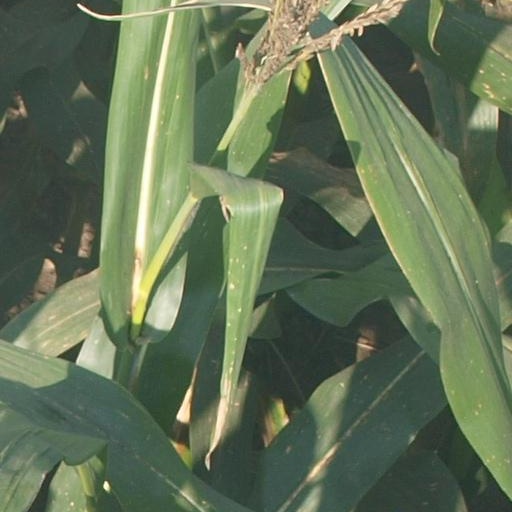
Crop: maize; corn